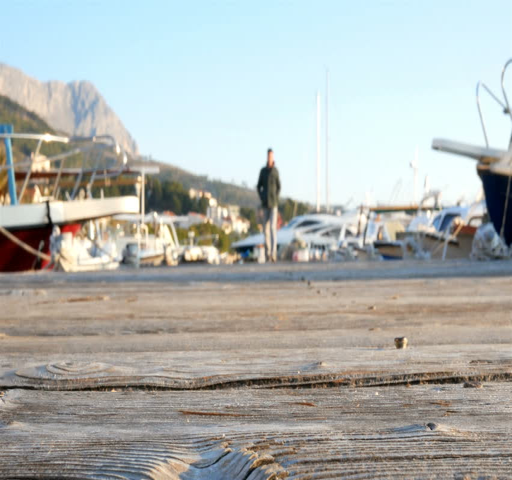
young man in jacket walking on the wooden dock in harbor with boats around